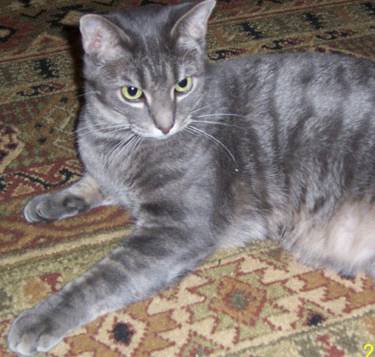
Label: cat